History of copyright

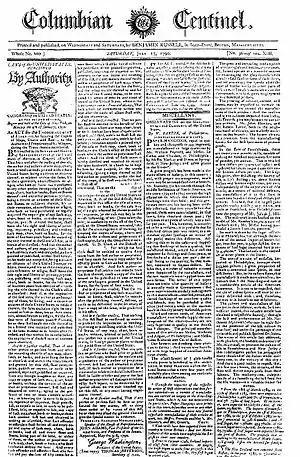
The Copyright Act of 1790 in the "Columbian Centinel"

The Statute of Anne did not apply to the American colonies. The economy of early America was largely agrarian and only three private copyright acts had been passed in America prior to 1783. Two of the acts were limited to seven years, the other was limited to a term of five years. In 1783 several authors' petitions persuaded the Continental Congress "that nothing is more properly a man's own than the fruit of his study, and that the protection and security of literary property would greatly tend to encourage genius and to promote useful discoveries." But under the Articles of Confederation, the Continental Congress had no authority to enact copyright law. The Continental Congress passed a resolution urging the States to "secure to the authors or publishers of any new book not hitherto printed ... the copy right of such books for a certain time not less than fourteen years from the first publication; and to secure to the said authors, if they shall survive the term first mentioned, ... the copy right of such books for another term of time no less than fourteen years. Three states had already enacted copyright statutes in 1783 prior to the Continental Congress resolution, and in the subsequent three years all of the remaining states except Delaware passed a copyright statute. Seven of the States followed the Statute of Anne and the Continental Congress' resolution by providing two fourteen-year terms. The five remaining States granted copyright for single terms of fourteen, twenty and twenty one years, with no right of renewal.